Magnar G. Huseby

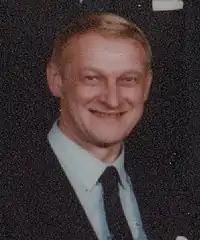
A picture of Magnar G. Huseby

Magnar Gunnbjørn Huseby (14 December 1928 – 2 July 2011) was a Norwegian engineer and politician for the Conservative Party.